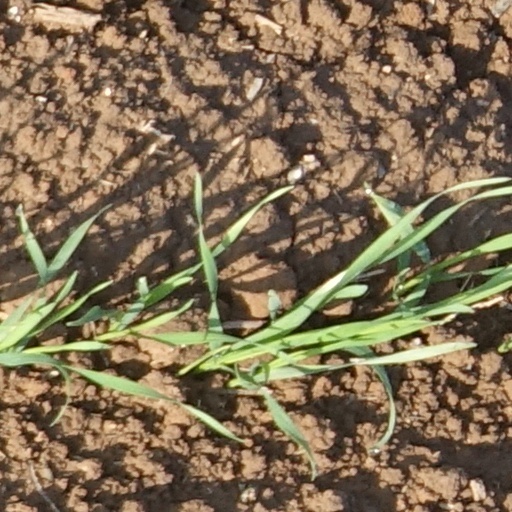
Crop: wheat